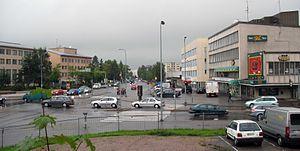
Järvenpää est une ville du sud de la Finlande dans la région d'Uusimaa et la province de Finlande méridionale.